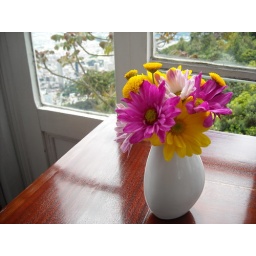
flowers from table in restaurant on monserrate we ate out. View out window is city of bogota.